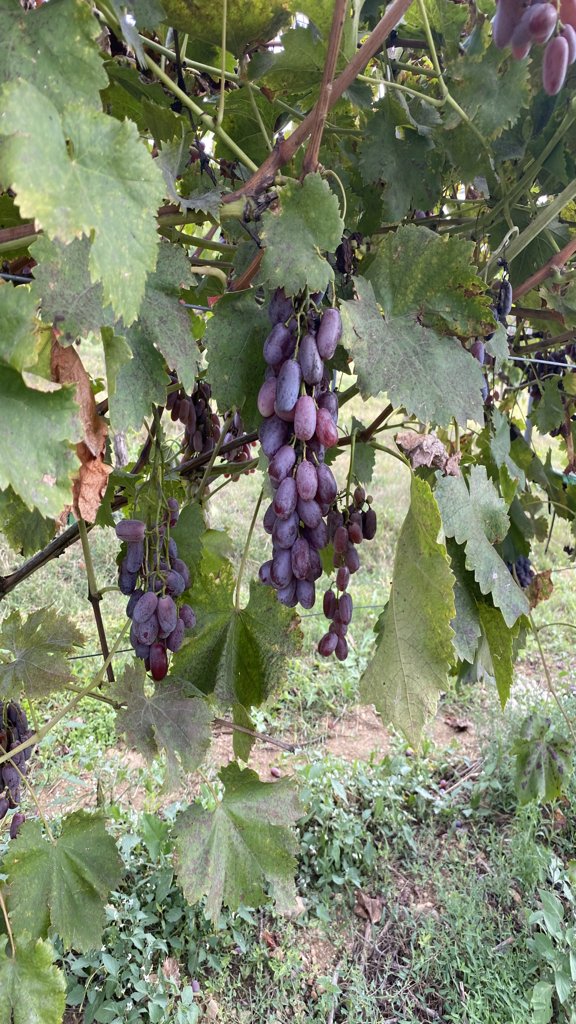
Berries visible: 135
Grape clusters: 6